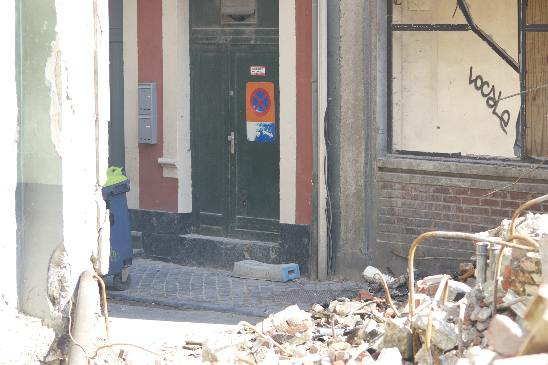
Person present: No